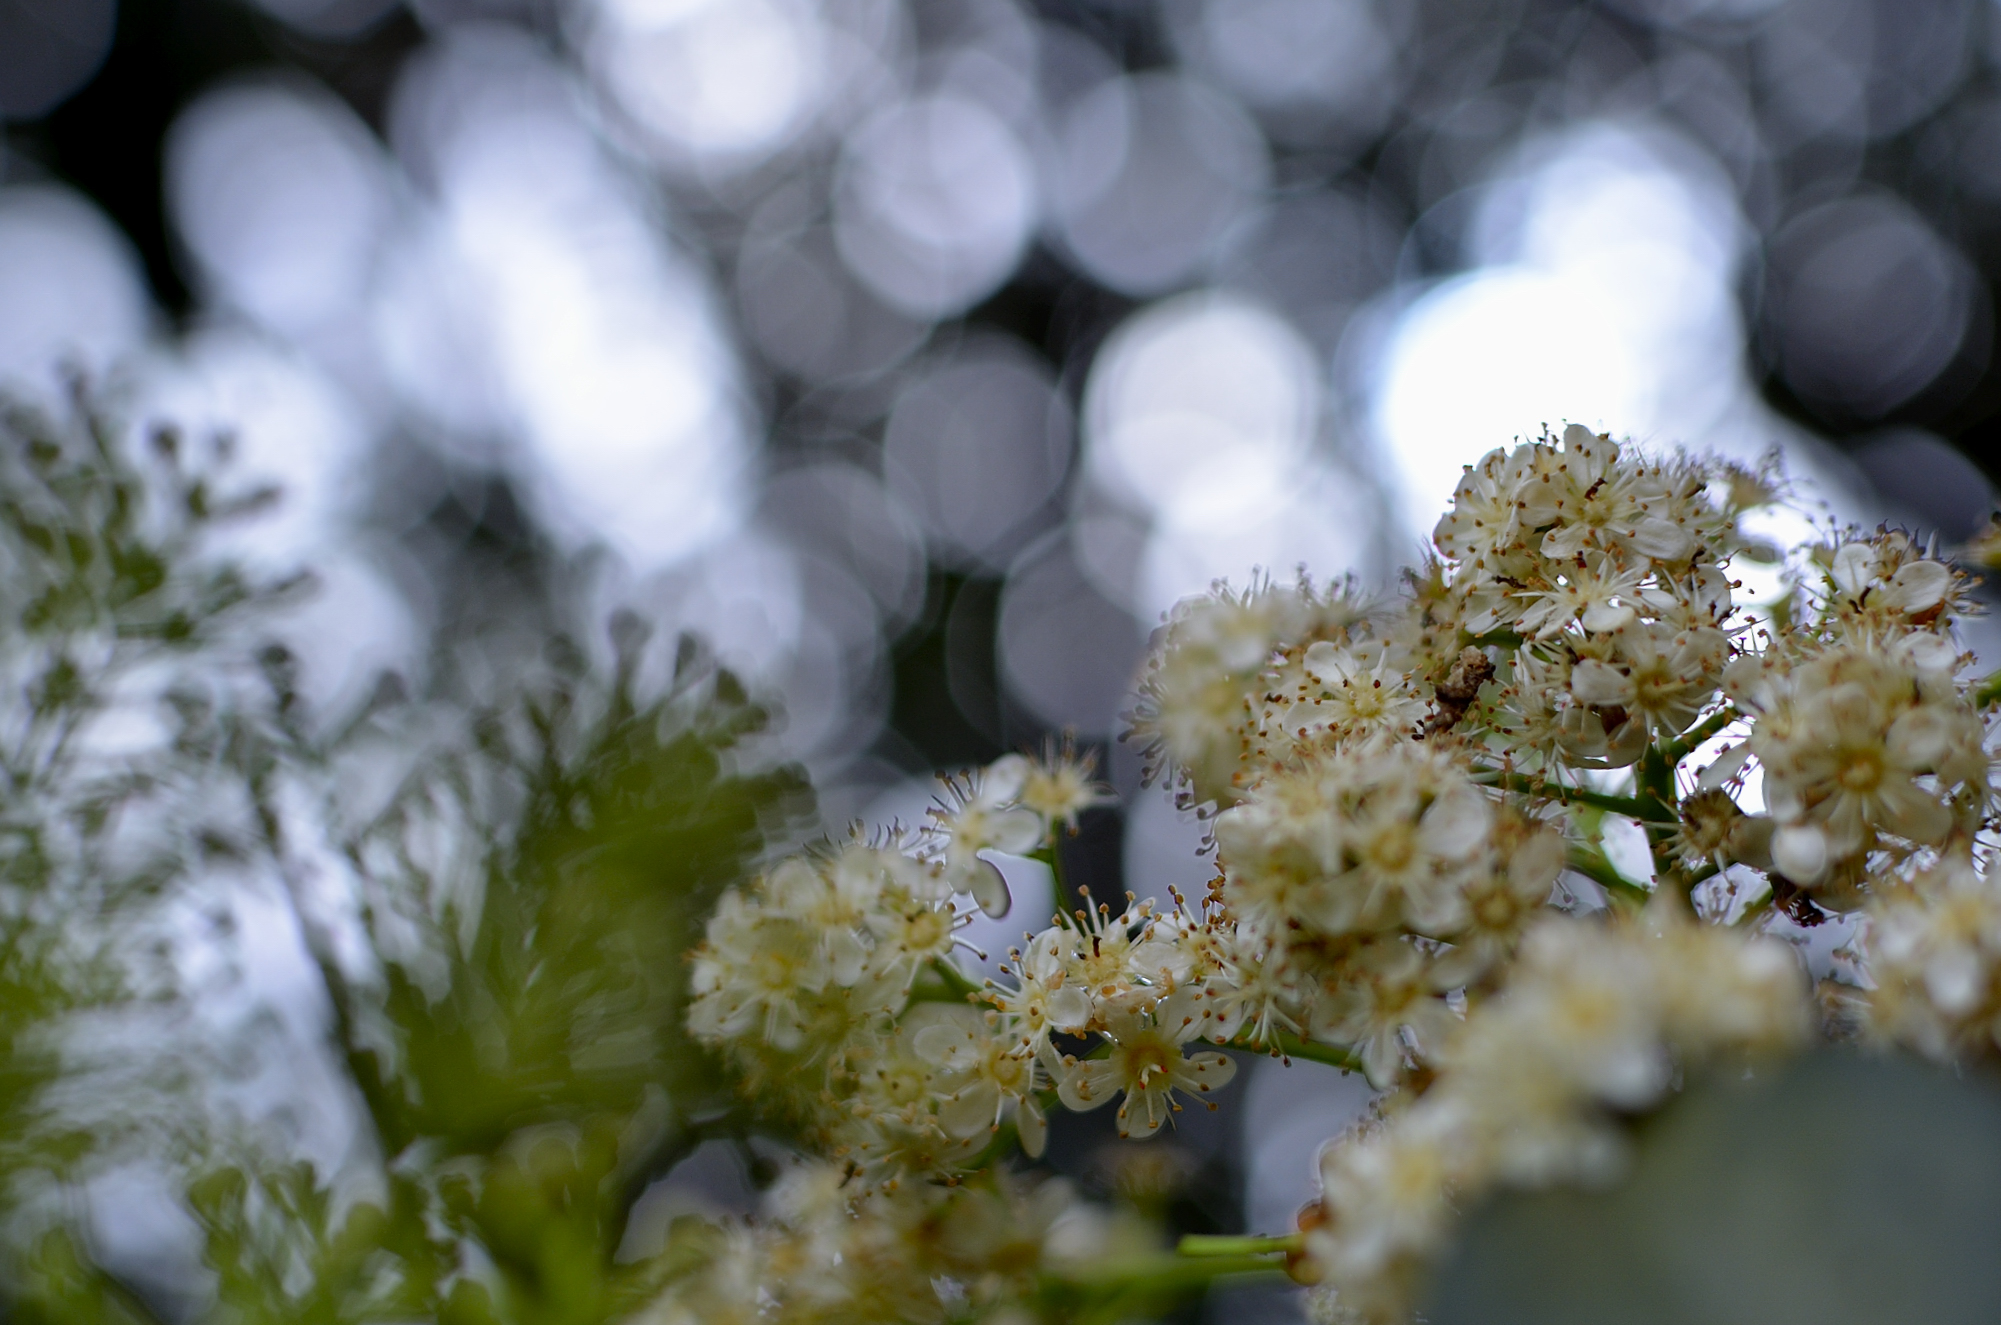
tree, nature, branch, blossom, plant, photography, sunlight, leaf, flower, frost, spring, green, produce, autumn, botany, flora, season, close up, shrub, flor, boke, desenfocado, macro photography, woody plant, land plant